3, Triq ix-Xatt

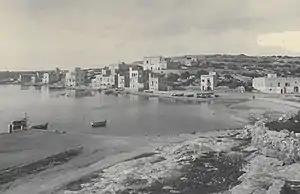
An old photo of Marsaskala that portrays the building

According to Louis de Boisgelin (historian of the Order of St John), in 1805 there was nothing notable as for urban development in Marsaskala, apart from the port which was evidently used as a harbour. By 10 March 1854, fishing in the zone required permission with respect to certain conditions. Since the 1950s, electricity also became available for private property at the request of the owners. In 1969 it was observed that there was the first building boom in the area. By the 1970s, sewage system was installed for most of the buildings of Marsaskala.